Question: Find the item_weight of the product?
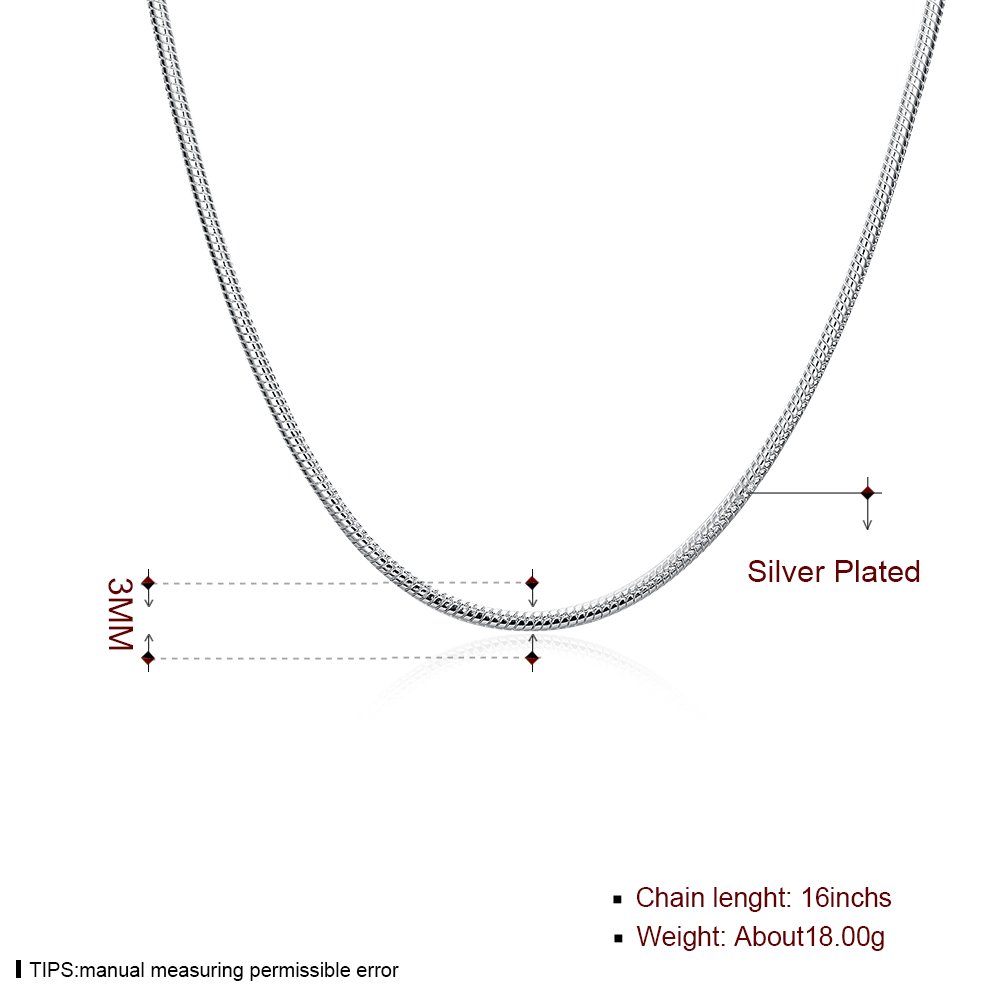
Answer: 18.0 gram